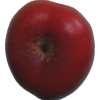
Label: nectarine_flat